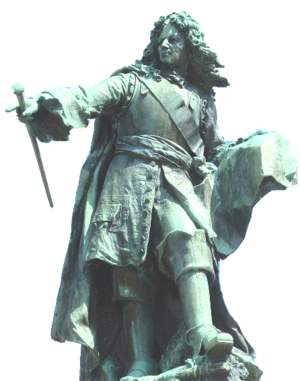
Anatole Frédéric Guillot, né à Étigny le 23 février 1865 et mort à Paris le 13 février 1911, est un sculpteur, peintre et céramiste français.
Saint-Léger-Vauban est une commune française située dans le département de l'Yonne en région Bourgogne-Franche-Comté.